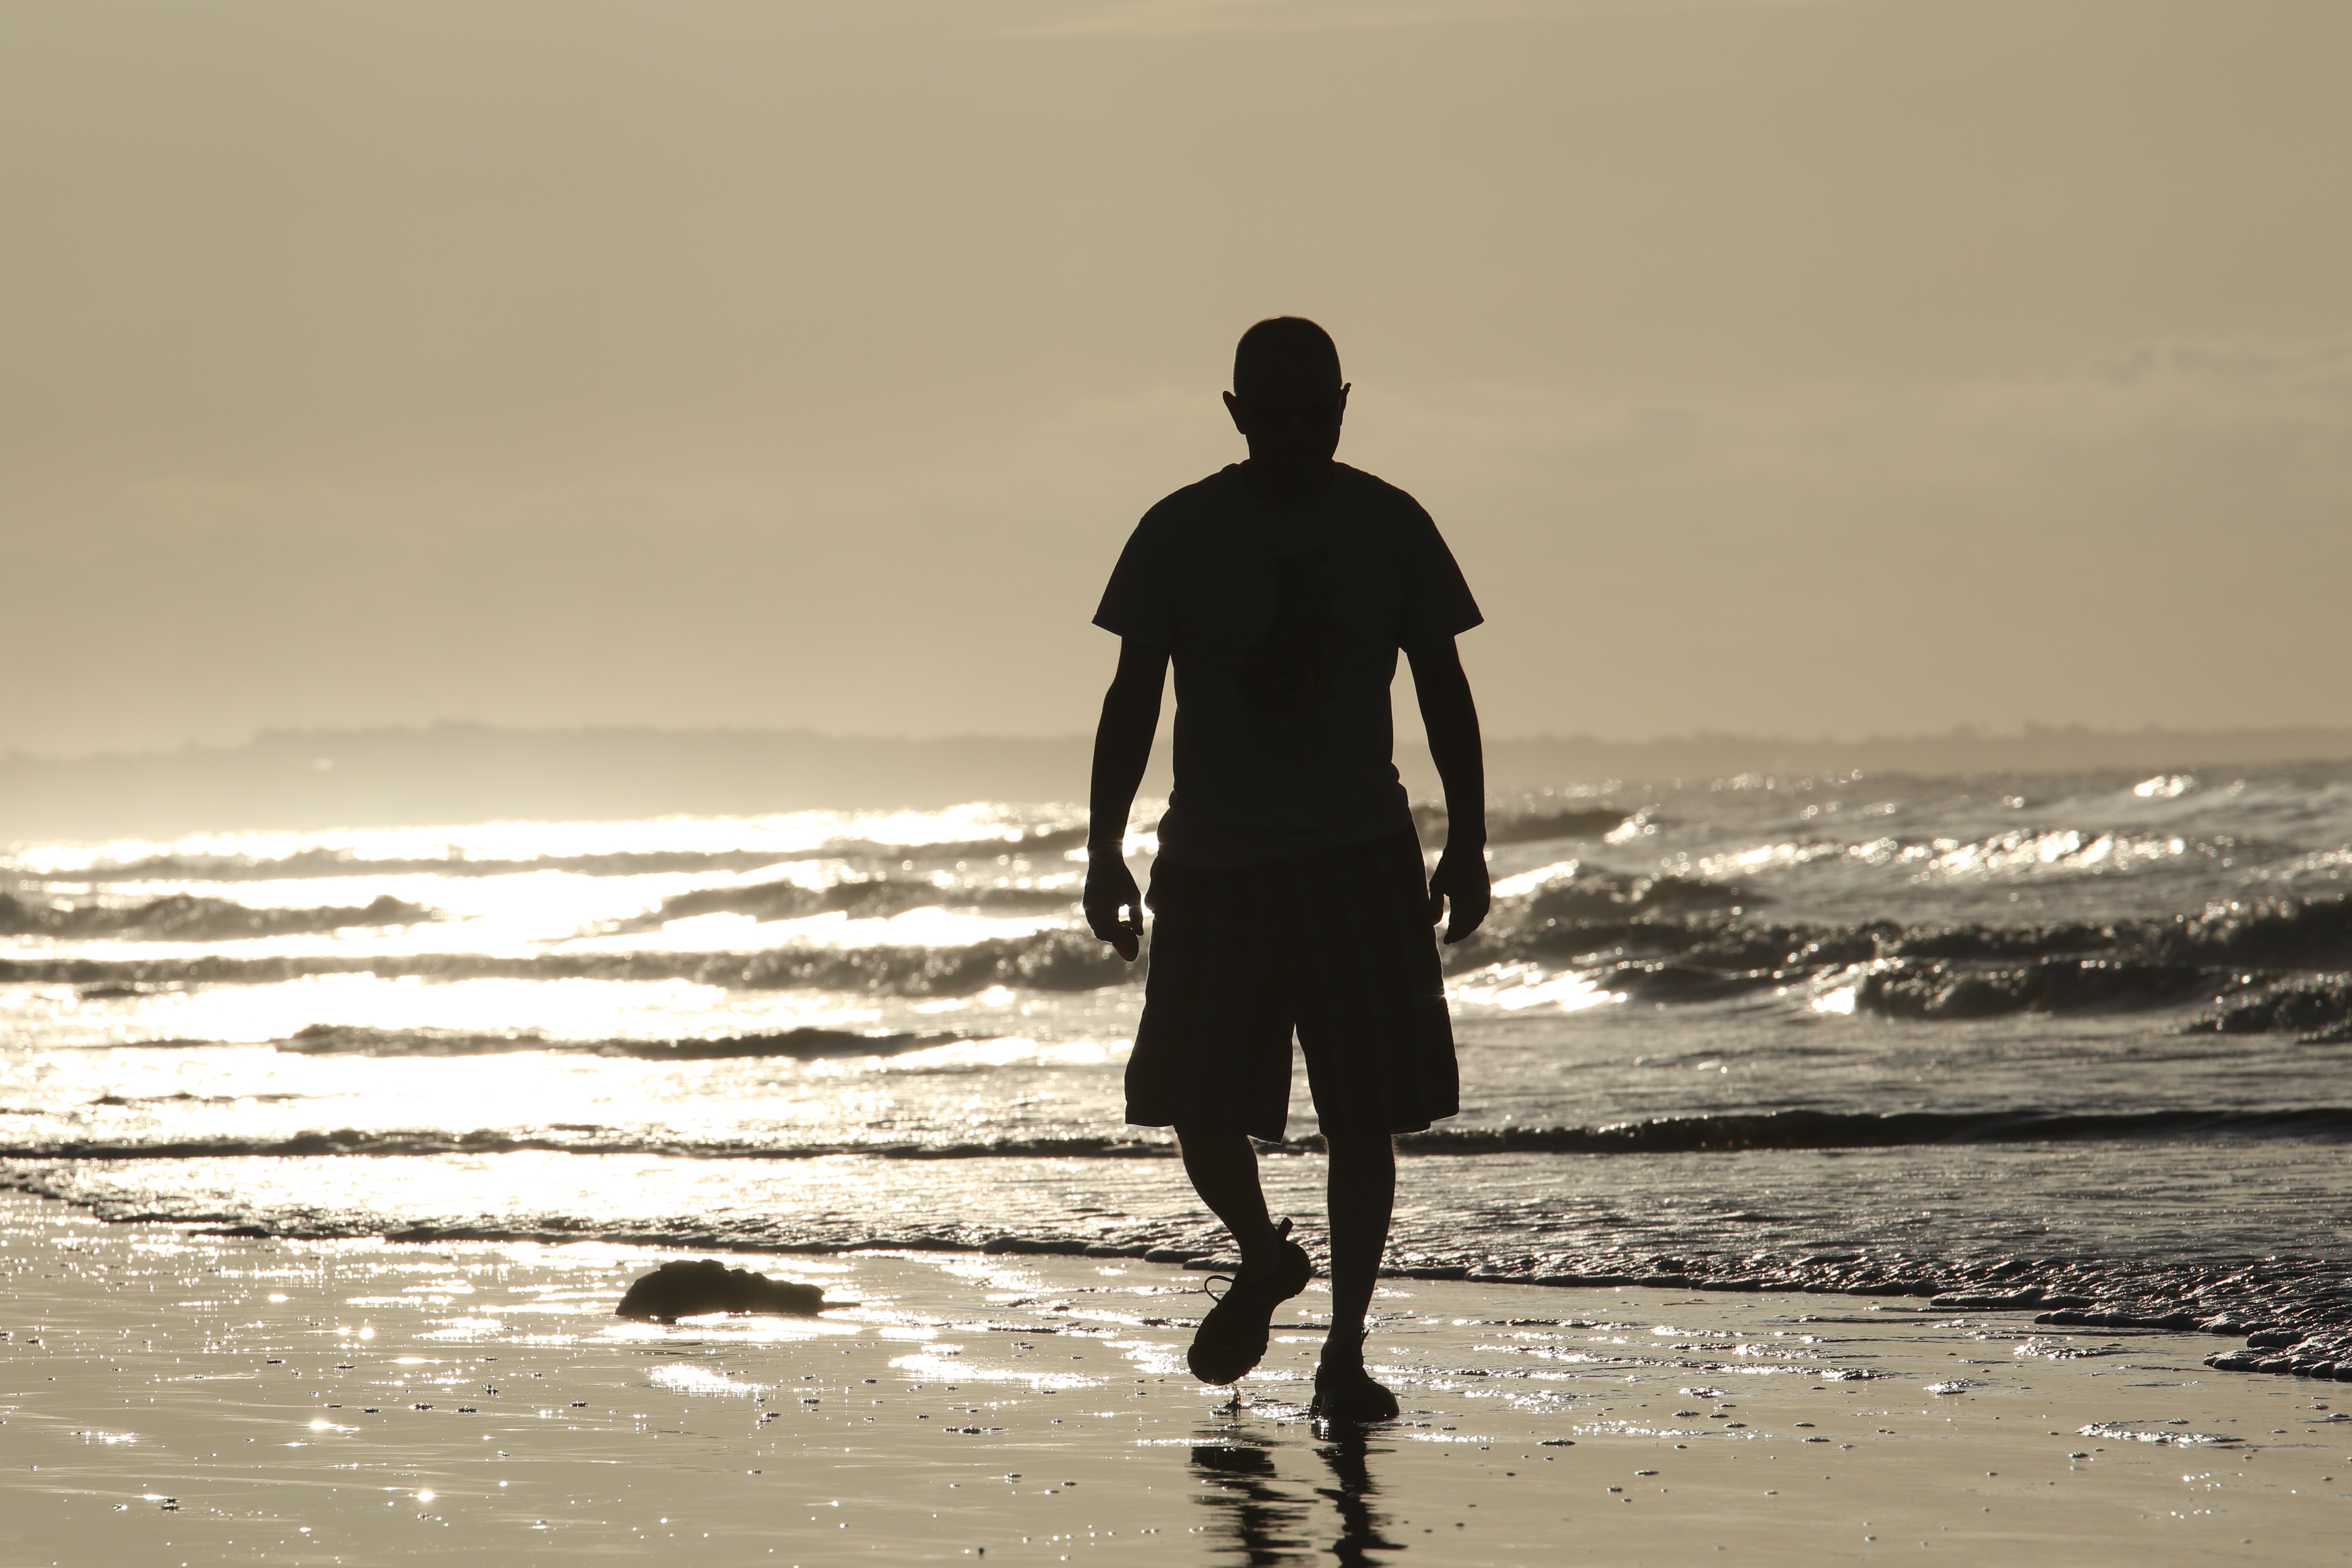
beach, sea, coast, water, sand, ocean, sunset, morning, shore, wave, body of water